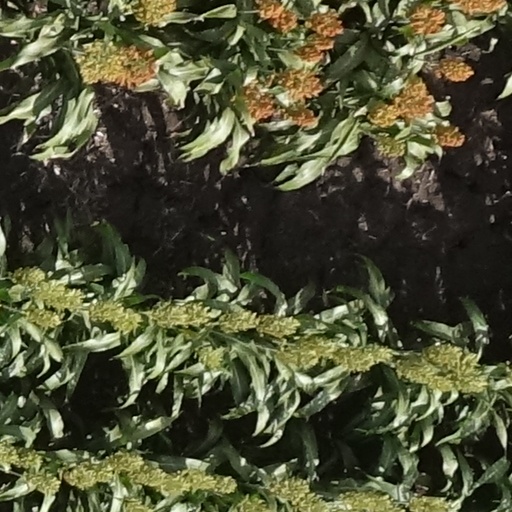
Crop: sorghum